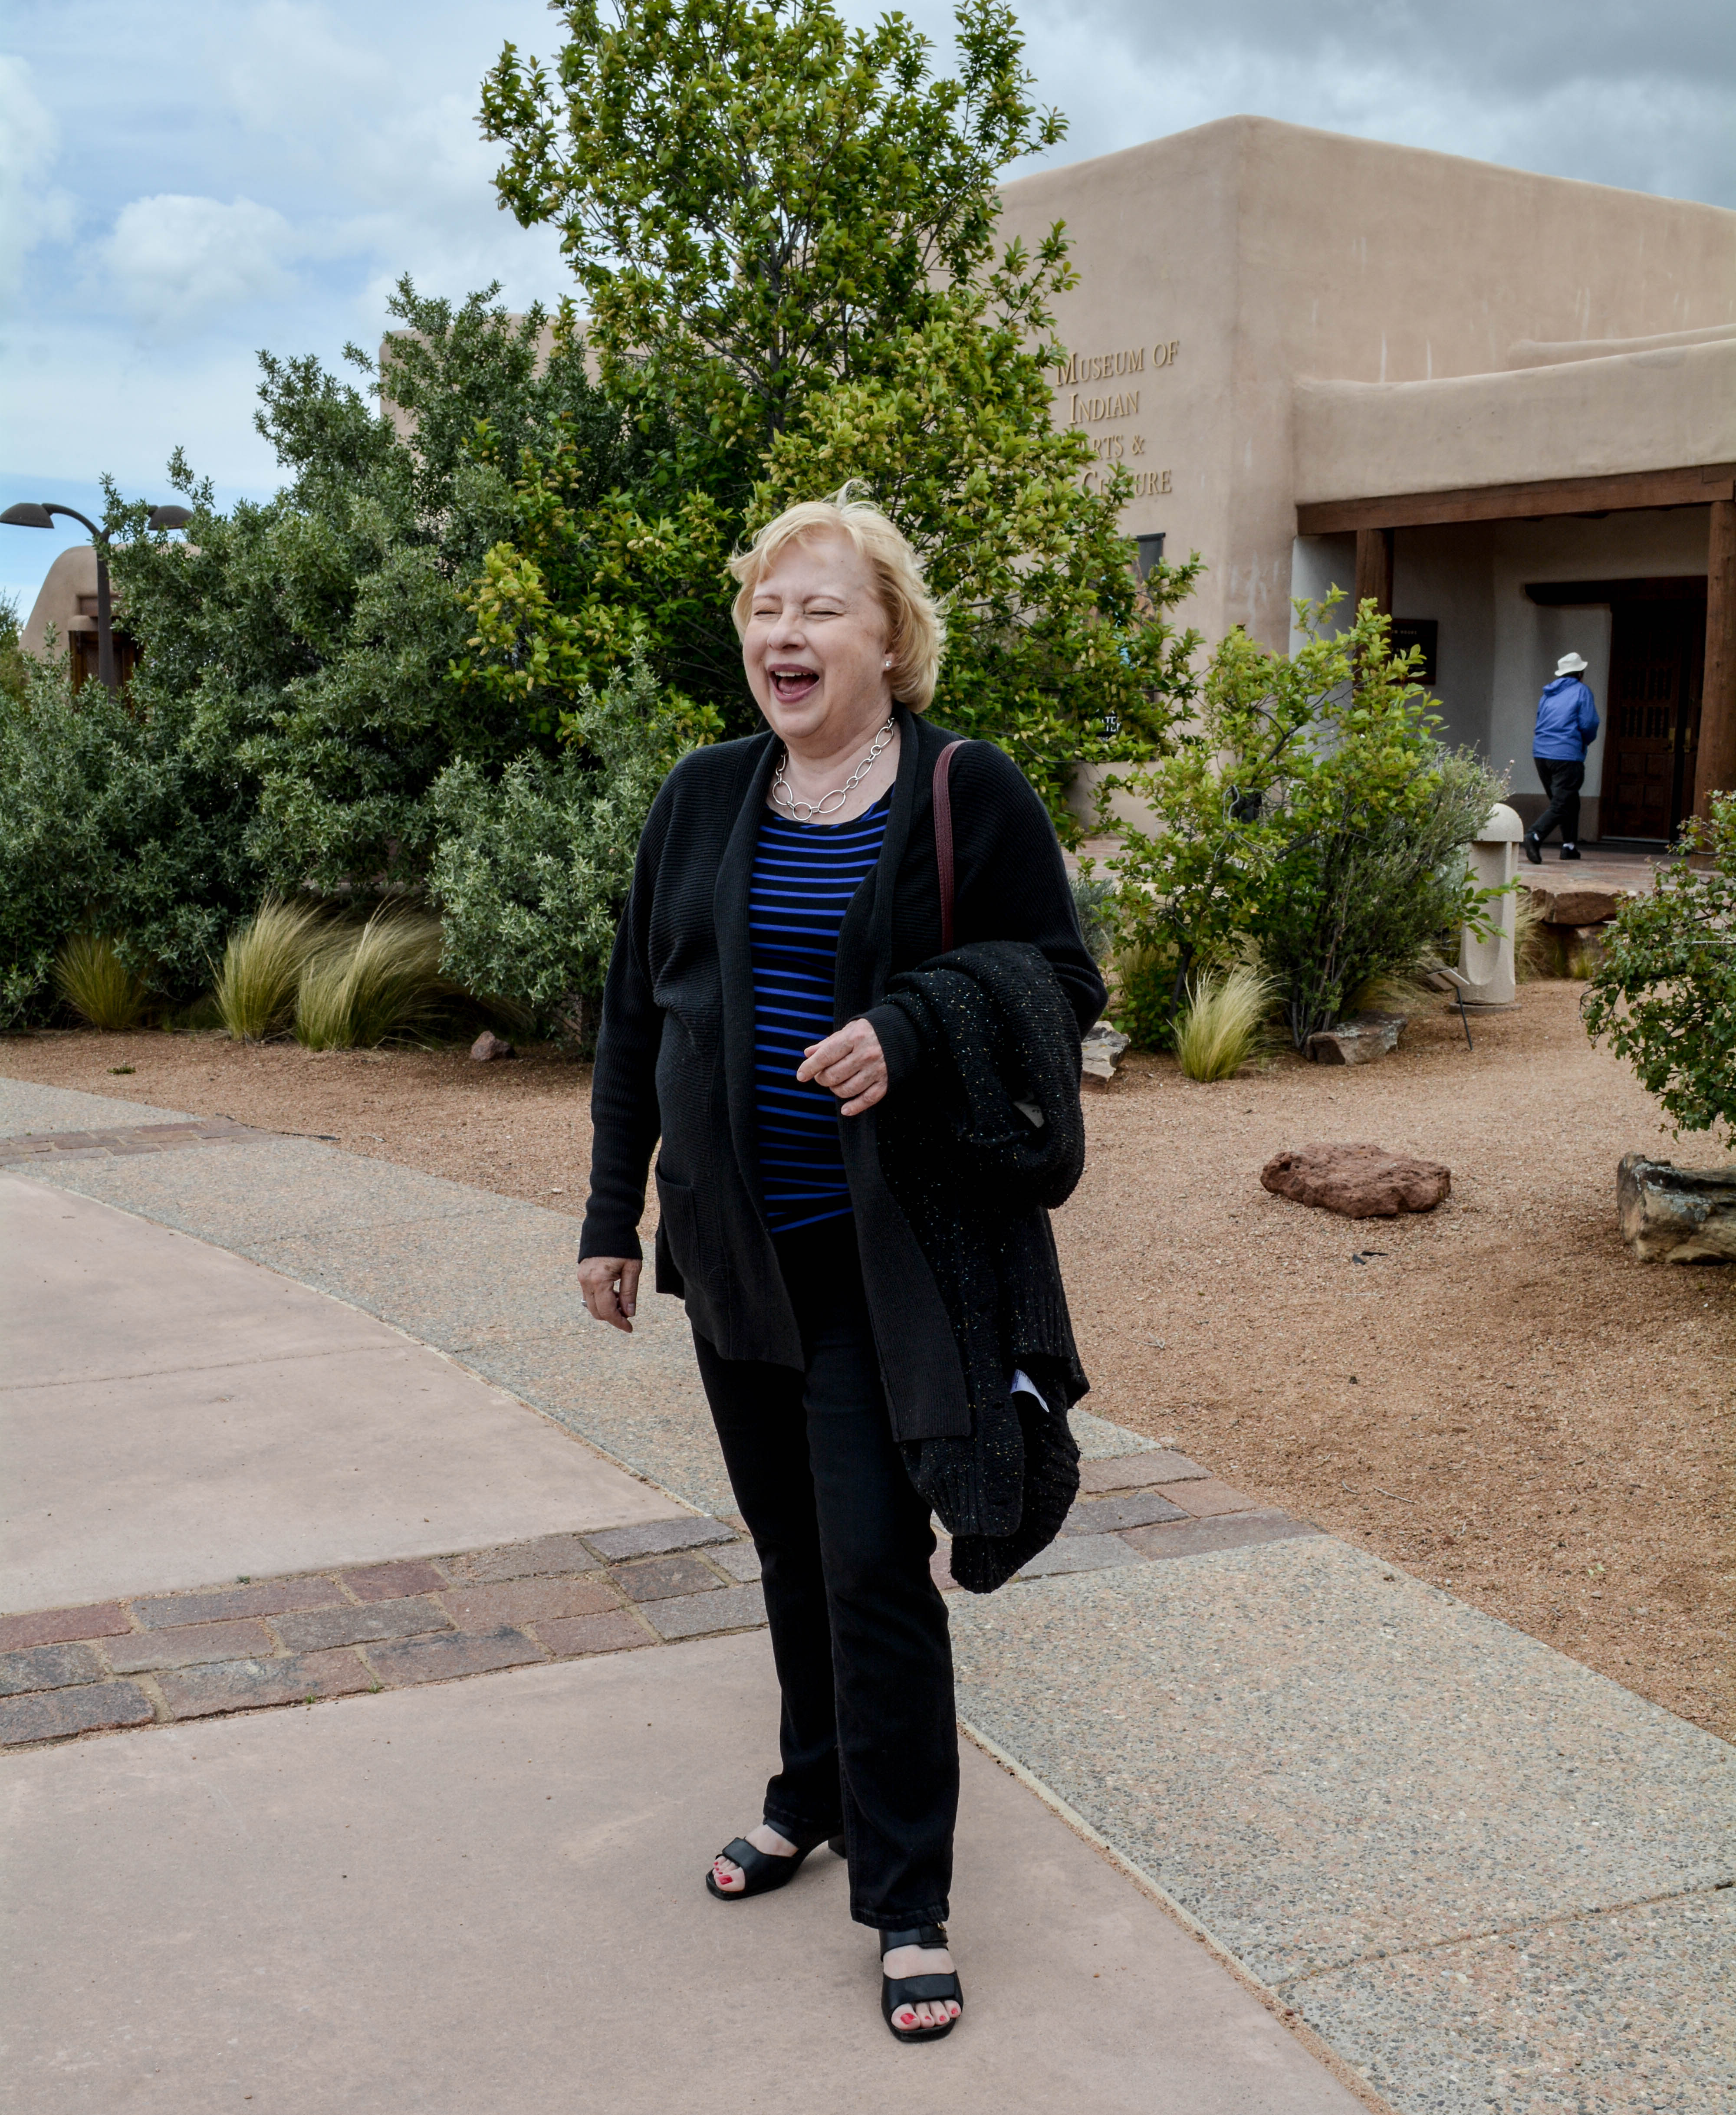
spring, human positions